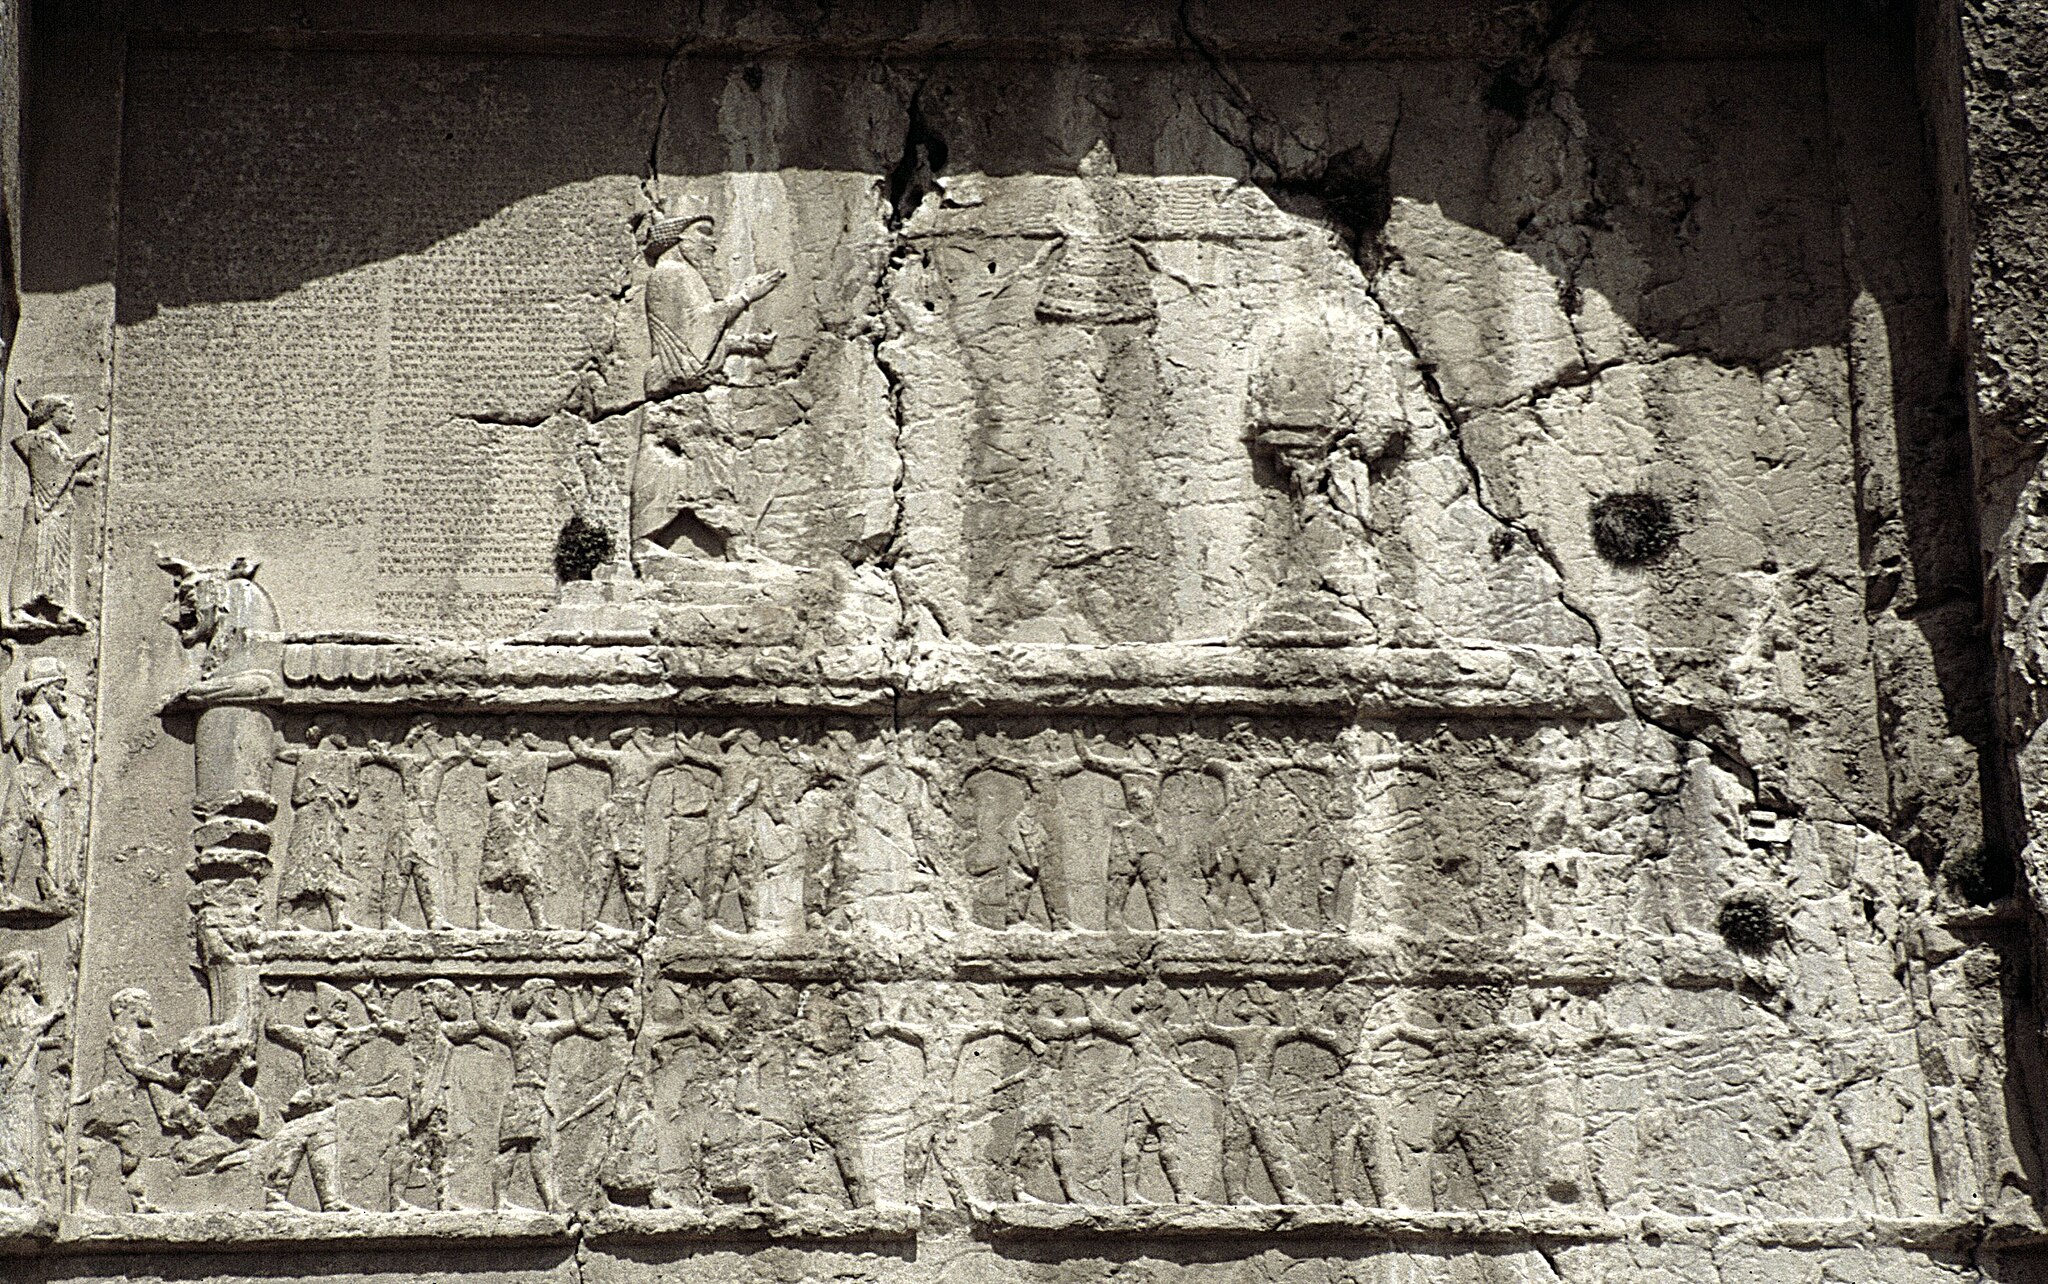
Title: IranNaqshIRustamAchGrD
Description: Naqsh-e Rustam: Grab des Darius I., Detail
Date: 1991-09
Categories: Tomb of Darius I, Self-published work, Reliefs in Naqsh-e Rustam, Files by Ziegler175, September 1991 in Iran